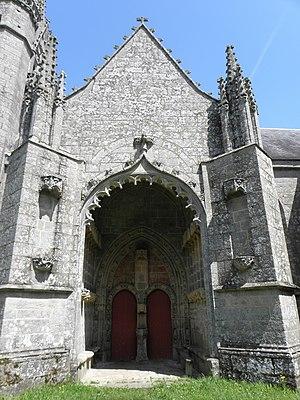
Porche sud de la chapelle saint-Fiacre du Faouët (56). This building is indexed in the Base Mérimée, a database of architectural heritage maintained by the French Ministry of Culture,